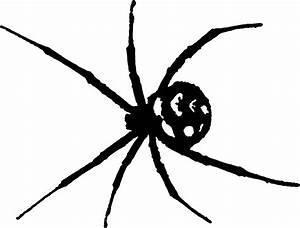
spider